Chapters (film)

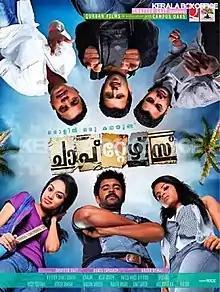
First-look poster

Chapters is a 2012 Indian Malayalam-language film written and directed by debutant director Sunil Ibrahim. The dialogues were written by duo M. R. Vibin and Suhail Ibrahim. The film features an ensemble cast consisting of Sreenivasan, Nivin Pauly, Hemanth Menon, Vijeesh, Dharmajan Bolgatty, Vineeth Kumar, Shine Tom Chacko, Aju Varghese, Riya Saira, Rejith Menon, Gauthami Nair, K. P. A. C. Lalitha, and Lena. In a narrative structure similar to hyperlink cinema, the film consists of four "chapters", each related to the other in some or the other way.